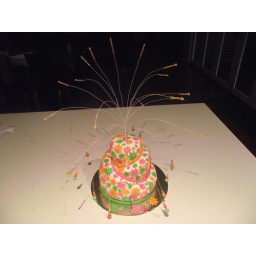
3tier Topsy Turvy 15th birthday cake in orange, green pink and white